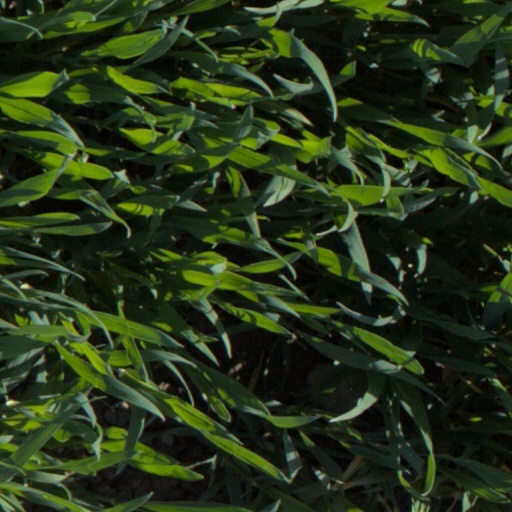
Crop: wheat